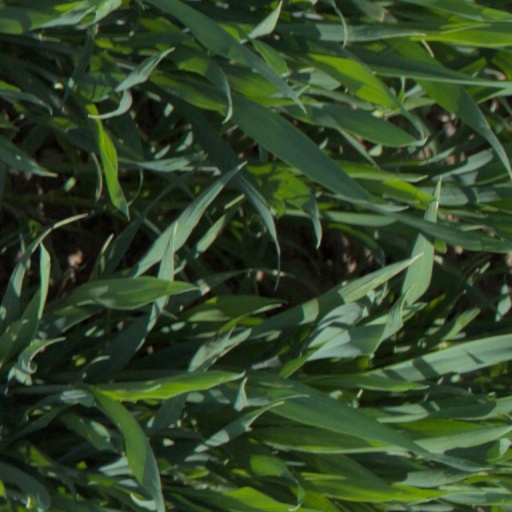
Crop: wheat